Invasion of Poland

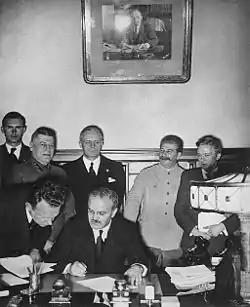
Soviet Foreign Minister Vyacheslav Molotov signs the Molotov–Ribbentrop Pact. Behind him stand German Foreign Minister Joachim von Ribbentrop and Soviet Premier Joseph Stalin.

On 22 August, just over a week before the onset of war, Hitler delivered a speech to his military commanders at the Obersalzberg: